Joachim Pissarro

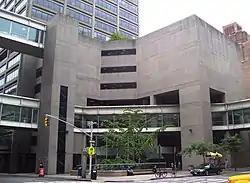
Pissarro studied at Hunter College: here, West (background) and East Buildings

In 1983, Pissarro began working on the Catalogue Raisonné of Camille Pissarro under John Rewald. In 1984, Pissarro was the director of Impressionist modern paintings and sculptures for Phillips Auction House in London. He founded the department of modern Impressionist painting in the department of New York.